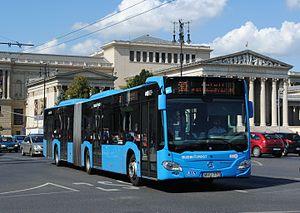
Le réseau de bus BKV couvre l'ensemble de Budapest et une partie de son agglomération. Partie prenante du réseau d'autobus de Budapest, il est exploité par la société publique Budapesti Közlekedési Zrt. et regroupe plus de 200 lignes.